Emmy Noether

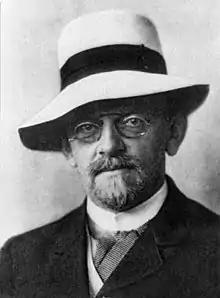
David Hilbert invited Noether to join Göttingen mathematics department in 1915, challenging the views of some of his colleagues that a woman should not teach at a university.

Noether left for Göttingen in late April; two weeks later her mother died suddenly in Erlangen. She had previously received medical care for an eye condition, but its nature and impact on her death is unknown. At about the same time, Noether's father retired and her brother joined the German Army to serve in World War I. She returned to Erlangen for several weeks, mostly to care for her aging father.